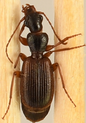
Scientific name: Cymindis neglecta
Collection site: Bartlett Experimental Forest NEON (BART), plot BART_025